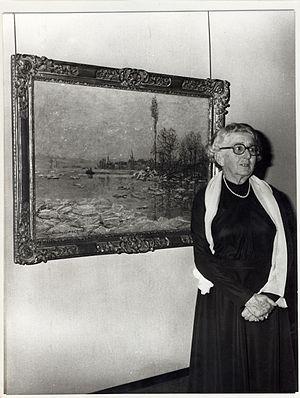
Portrait de donatrice Denise Masson (1901-1994) devant le tableau de Claude Monet, ""La Débâcle"".
Denise Masson, surnommée la Dame de Marrakech, était une islamologue française qui a traduit le Coran de l'arabe en français, publié en 1967. D'après son confrère André Chouraqui, elle se serait inspirée de la traduction en latin de Louis Marracci de 1698, reprise par Reiniccius.